George Washington Bridge

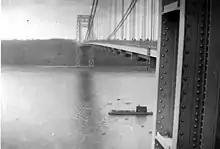
USS "Nautilus" passes under the bridge in 1956, when the bridge had only a single deck

The system of girders to support the deck was installed throughout 1930, and the last girder was installed in late December 1930. In March 1931, the Port Authority announced that the Hudson River Bridge was set to open later that year, rather than in 1932 as originally planned. At that time, the Port Authority had opened bids for paving the road surface. Later that month, the agency published a report, which stated that the bridge's early opening date was attributable to how quickly and efficiently the various materials had been transported. In June 1931, forty bankers became the first people to cross the bridge.